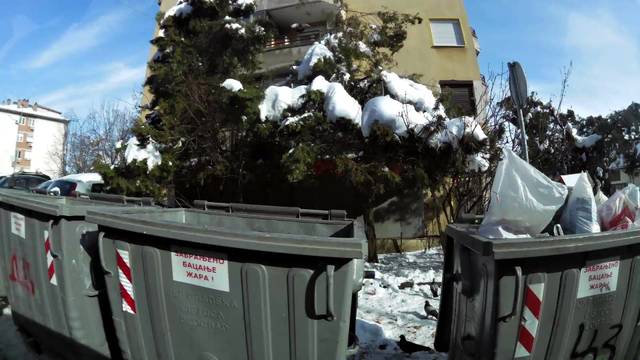
Region: Serbia
Coordinates: 44.802, 20.524